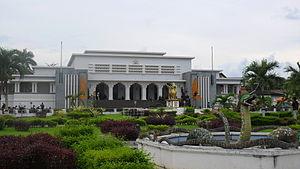
Tenggarong est une ville d'Indonésie dans la province de Kalimantan oriental dans l'île de Bornéo. C'est le chef-lieu du kabupaten de Kutai Kartanegara.
Kutai est le nom d'un ancien royaume d'Indonésie, dans l'est de l'île de Bornéo.